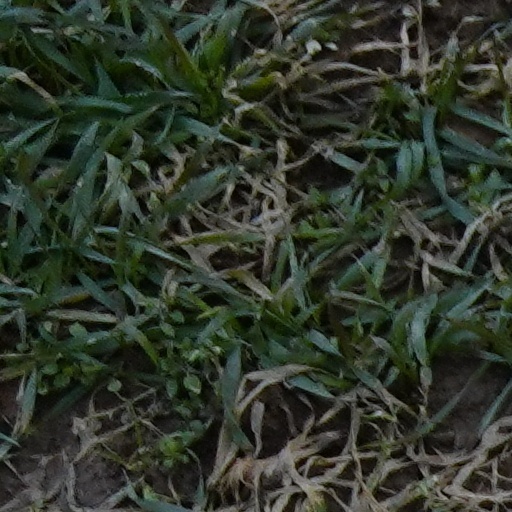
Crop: wheat